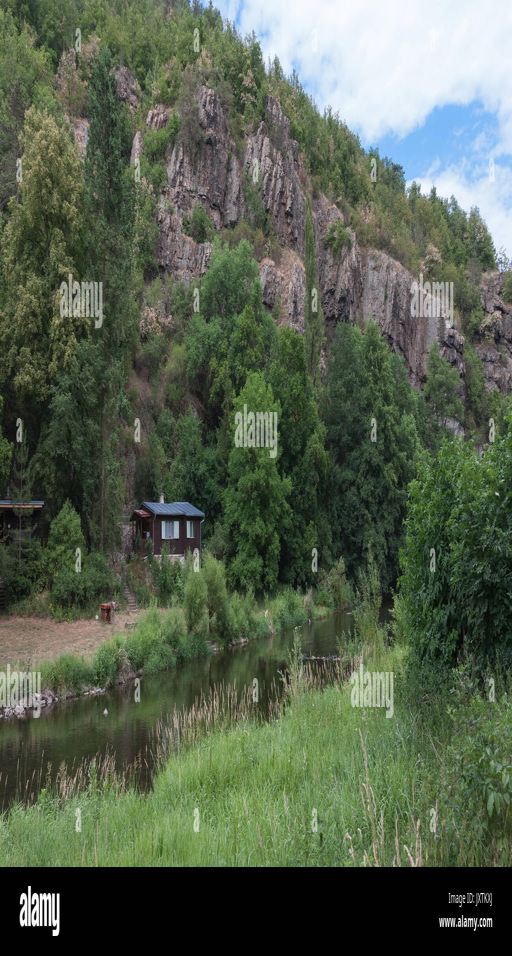
the small valley in the summer day